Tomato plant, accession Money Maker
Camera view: bottom (45 deg); turntable rotation: 150 degrees
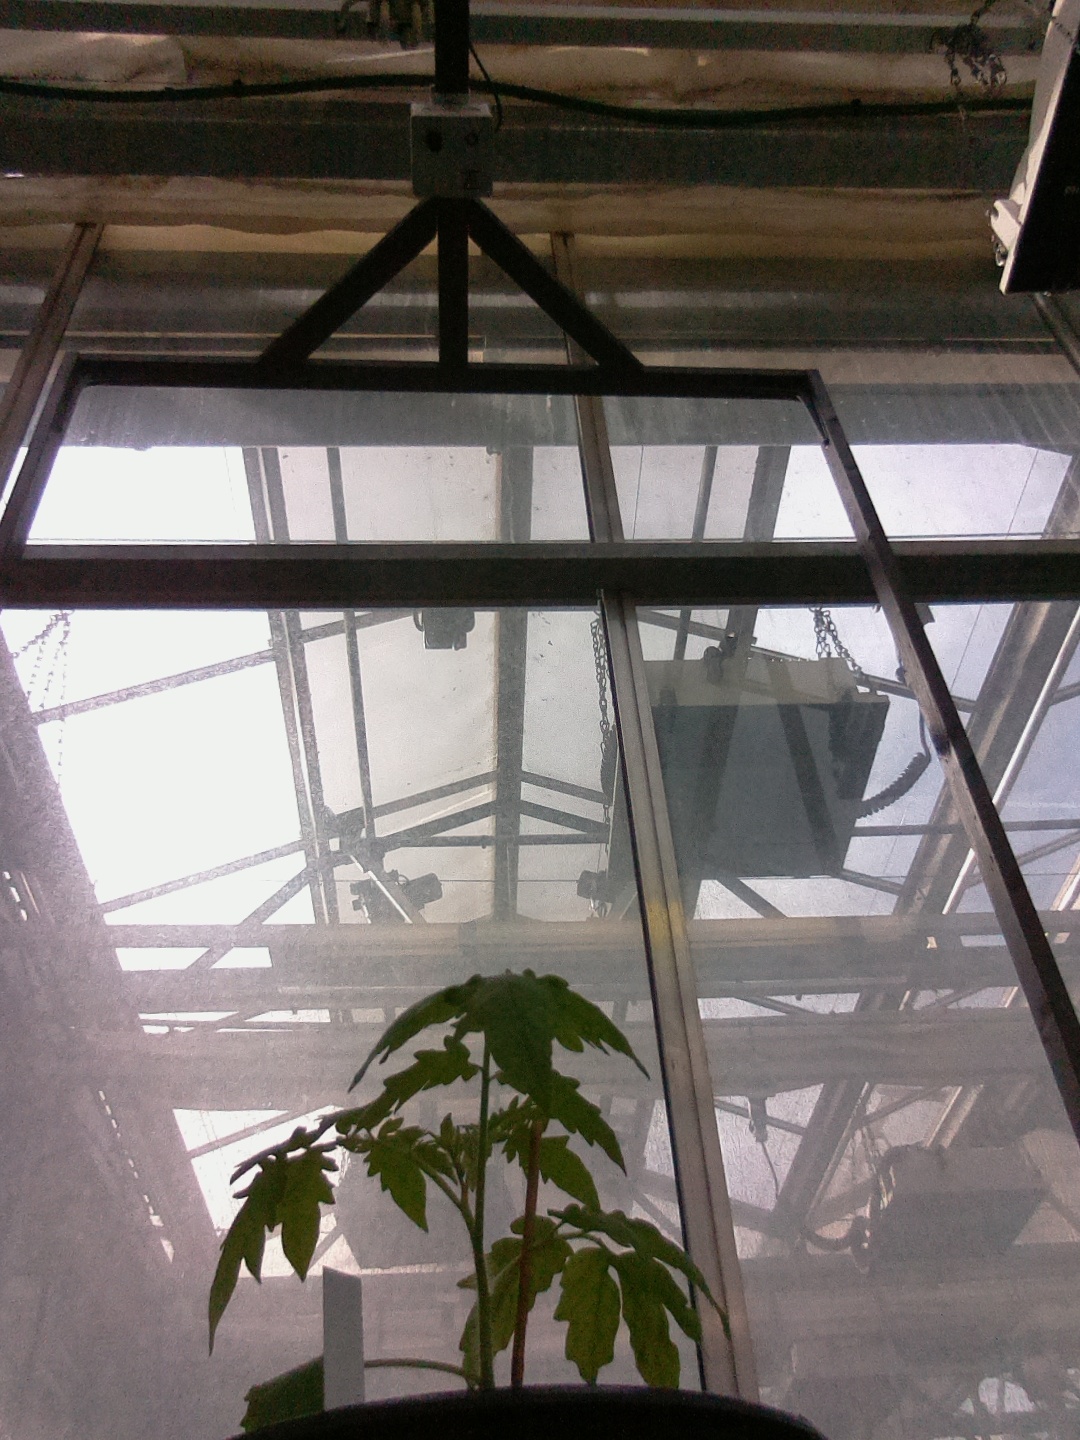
BBCH growth stage 13: 6 of true leaves visible